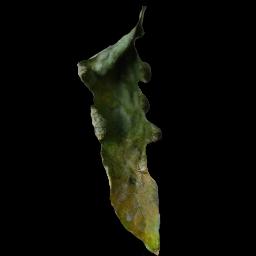
Label: Tomato___Late_blight